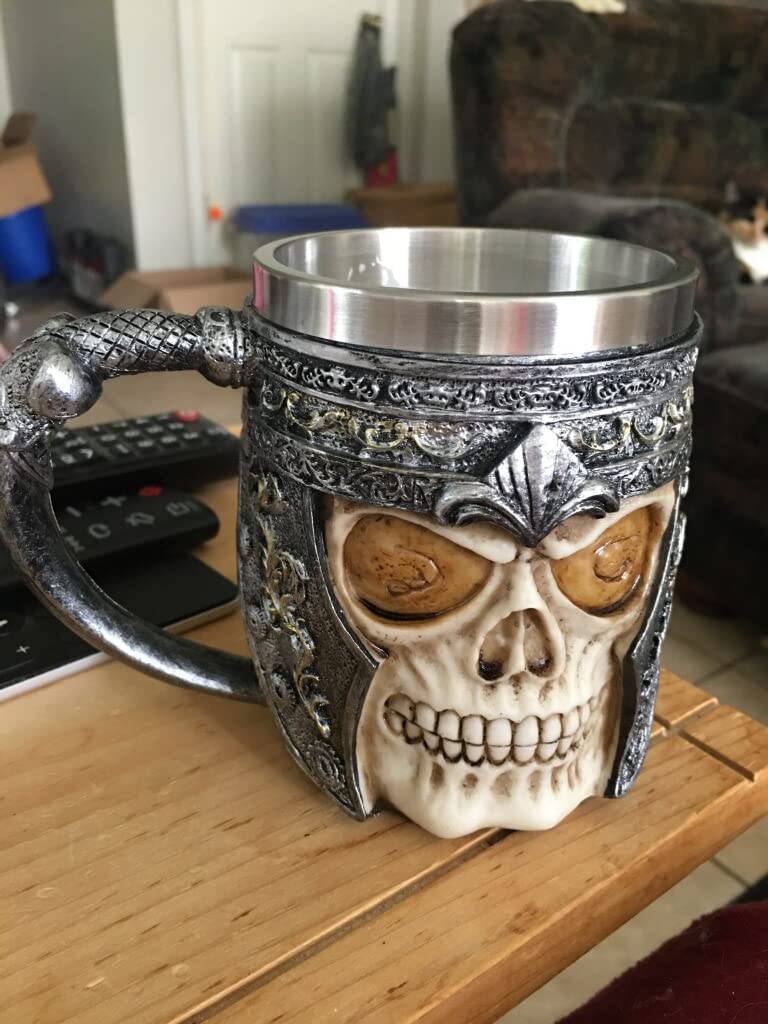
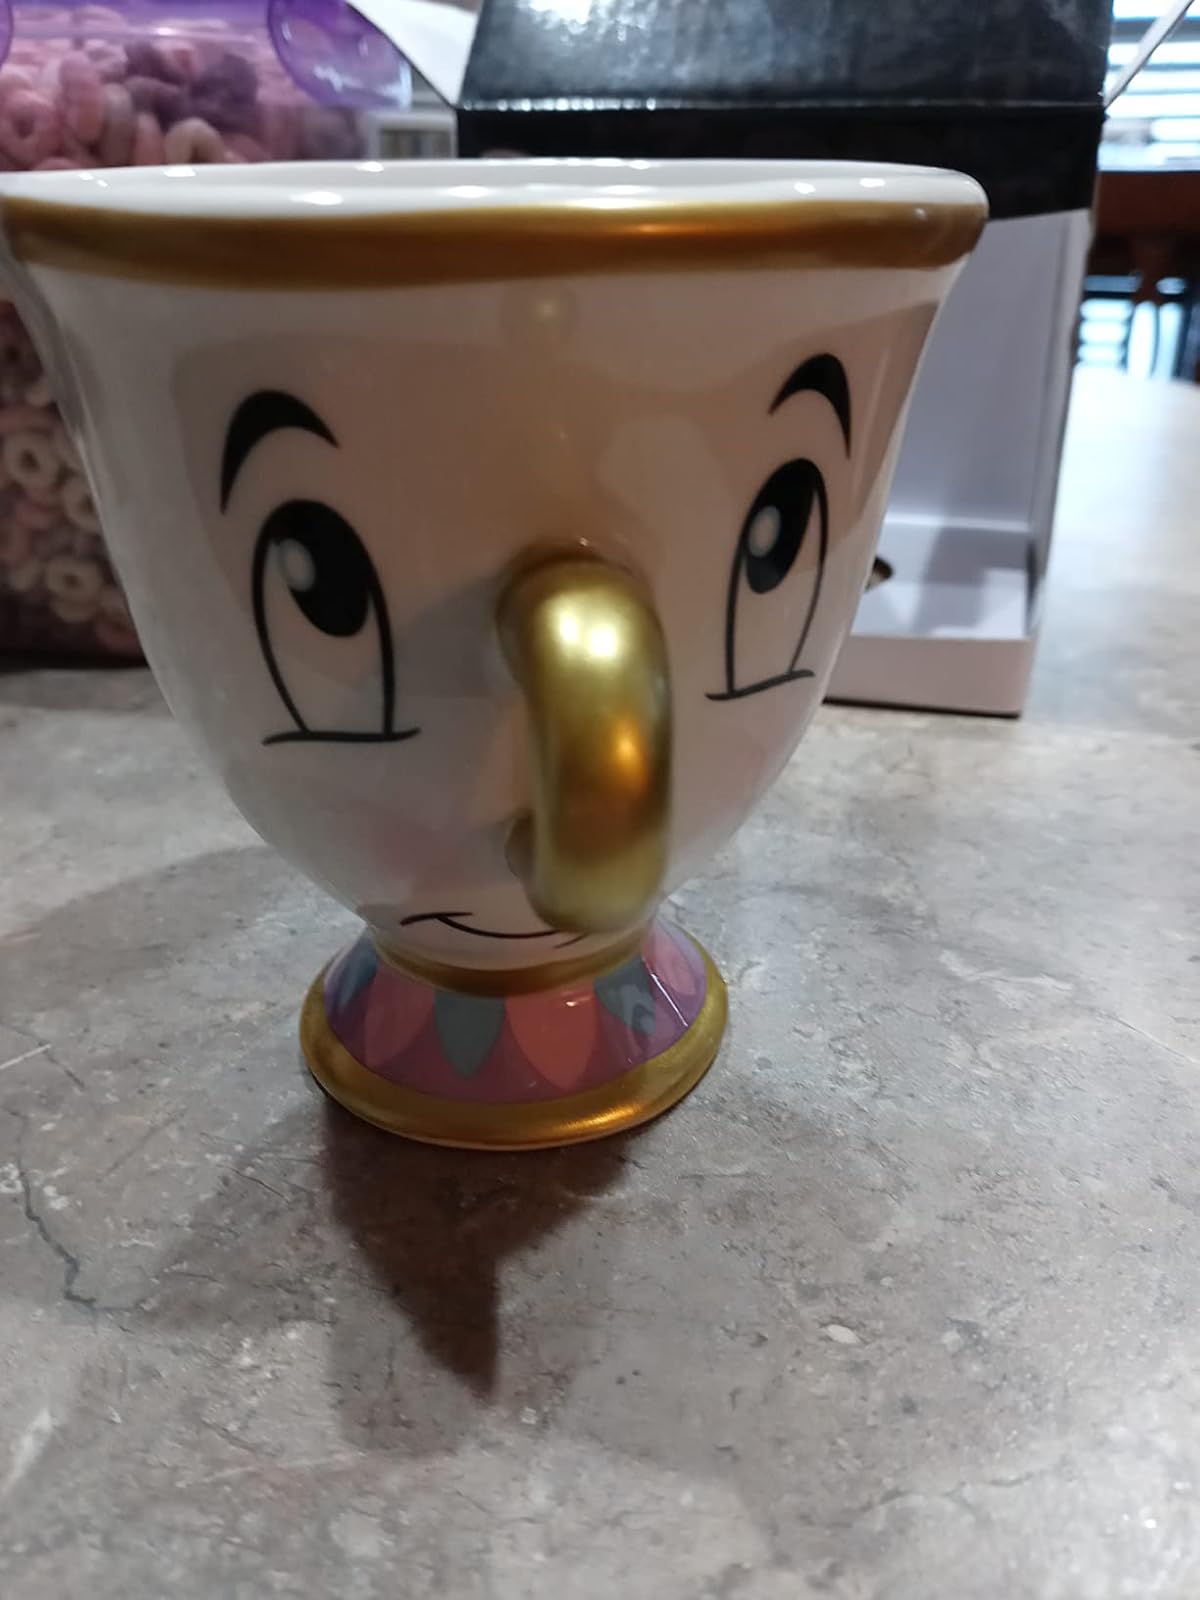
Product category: items_mug
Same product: no